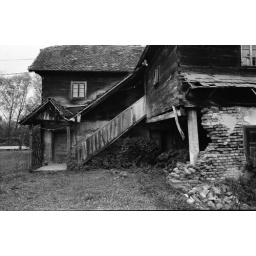
Traditional wooden house (usually built from oak beams) in central Croatia.Nikon FE and Tri-X